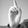
ASL letter: D